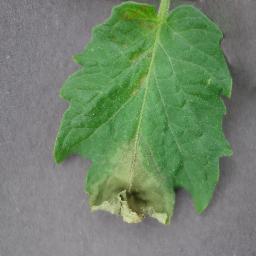
Label: Tomato___Late_blight